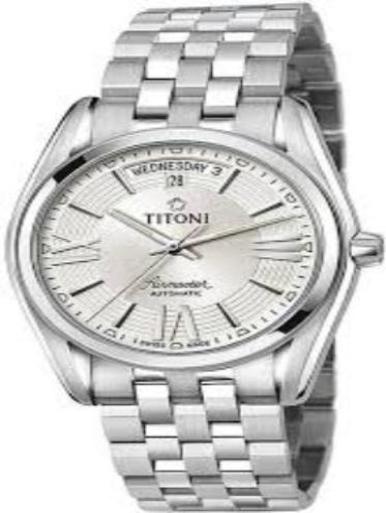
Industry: Clothes